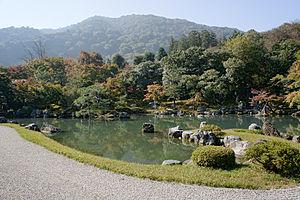
The Legend of Zelda est un jeu d'action-aventure développé et édité par Nintendo le 21 février 1986 au Japon sur Famicom Disk System, l'extension de la Famicom, puis sur NES en juillet 1987 aux États-Unis et en novembre 1987 en Europe. Il s'agit du premier épisode de la série homonyme.